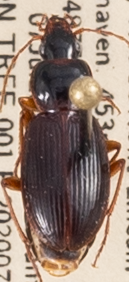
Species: Synuchus impunctatus
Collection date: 2020-07-07
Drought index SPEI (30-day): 0.998
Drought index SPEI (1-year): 1.01
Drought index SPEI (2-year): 2.09